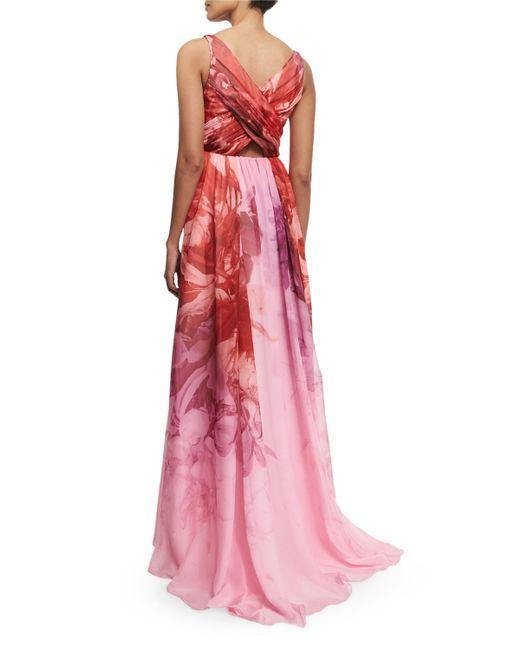
Hellrosa Blumendruck Kleid Kleid für Frauen